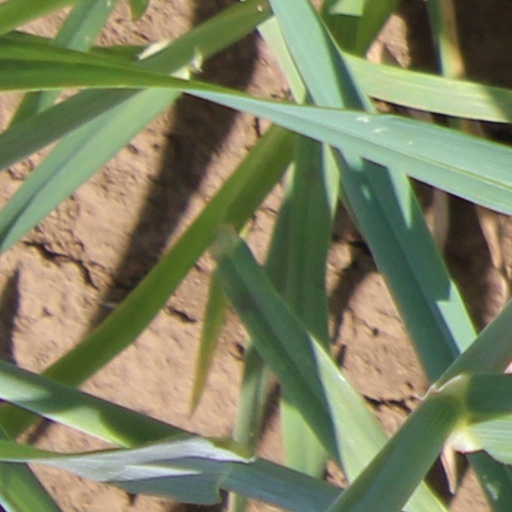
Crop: wheat